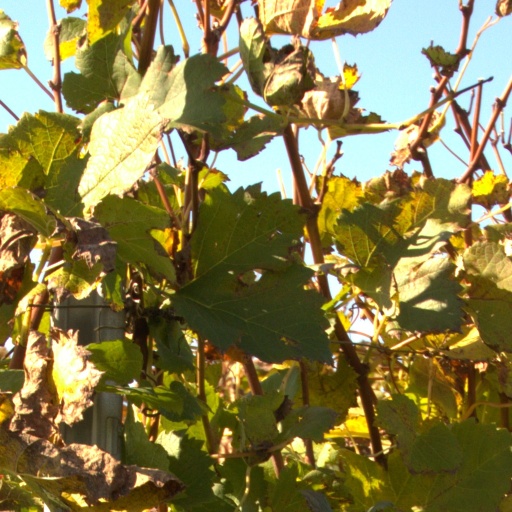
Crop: grape